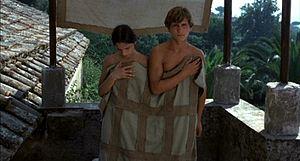
Le Décaméron est un film franco-germano-italien de Pier Paolo Pasolini, sorti en 1971.